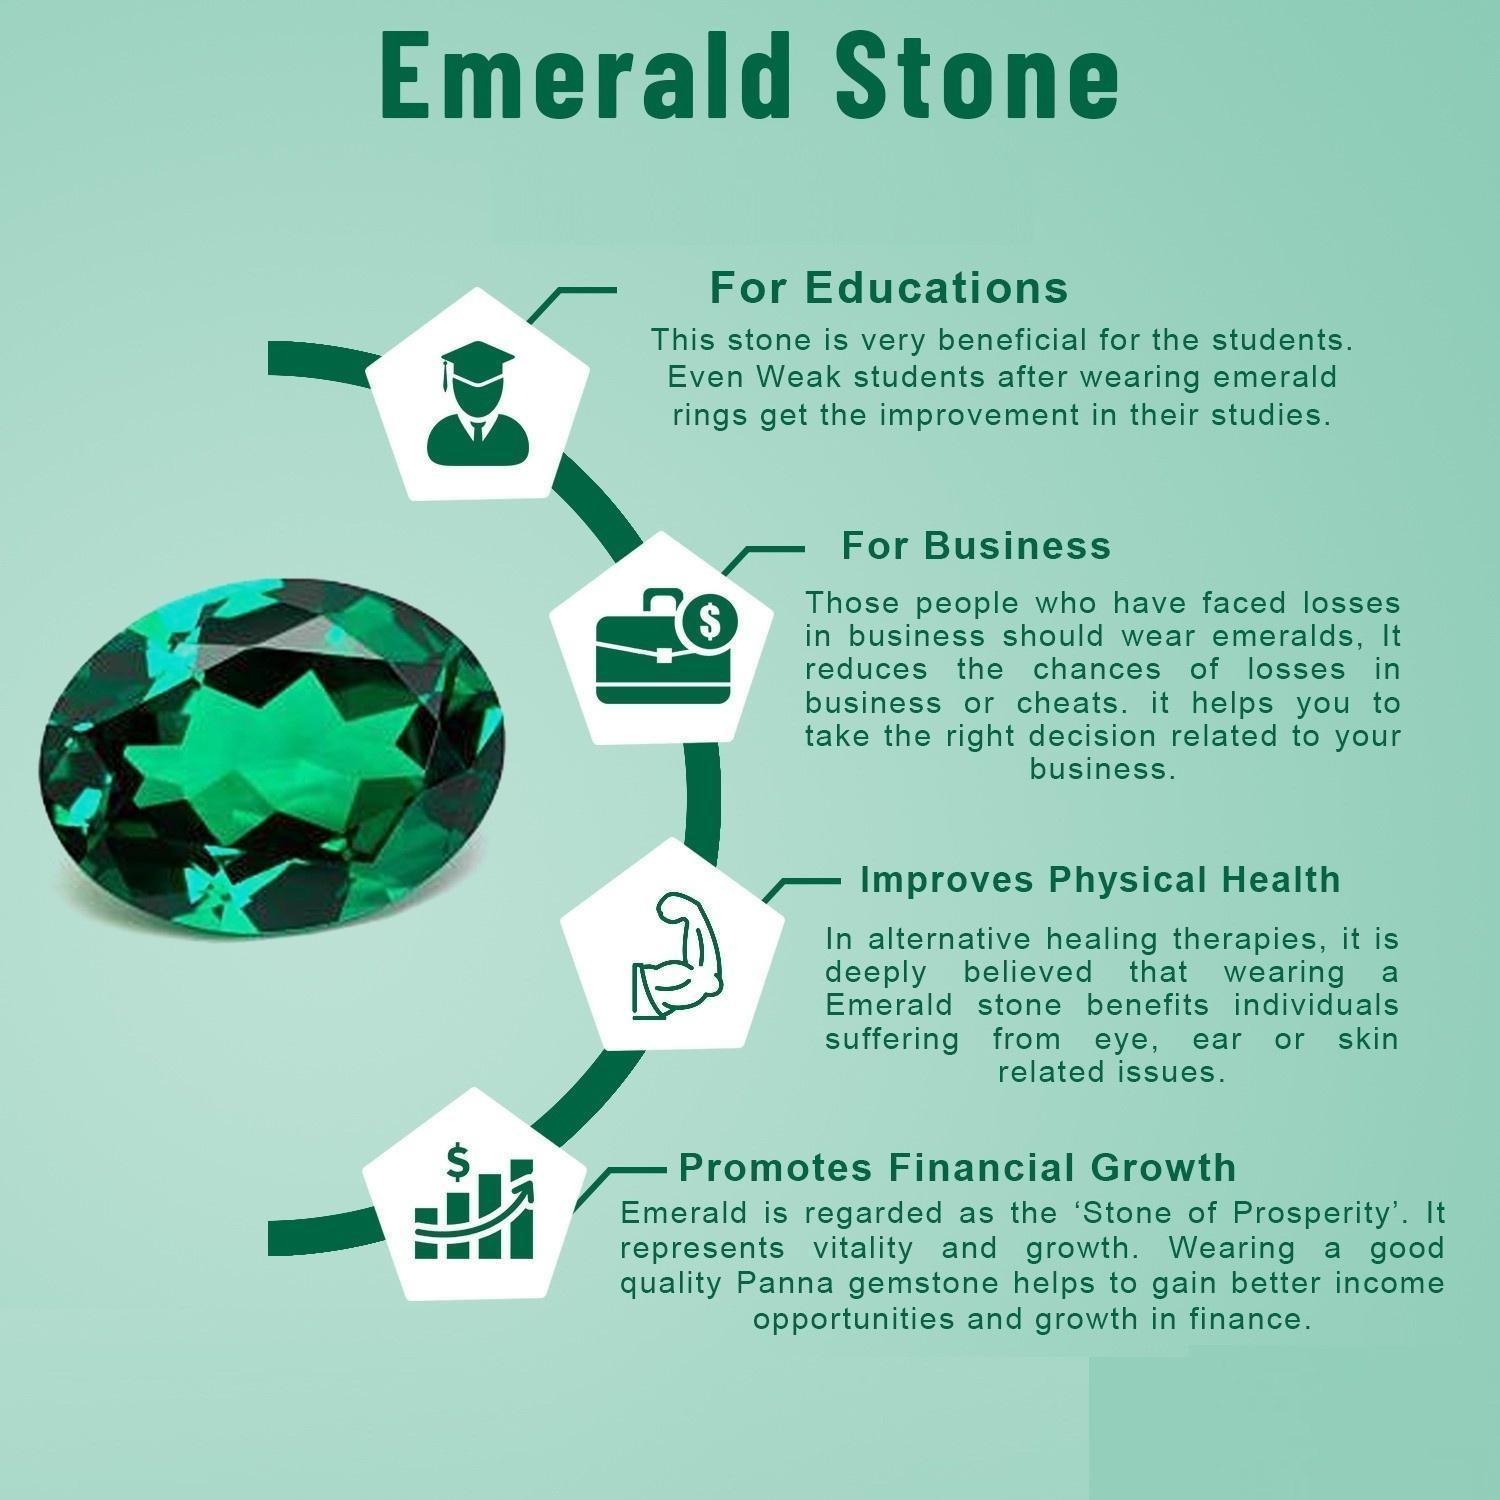
Chopra Gems Stone Emerald Panna Pendant Locket Green (Men and Women)
Type: Necklaces & Pendants
Brand: Chopra Gems & Jewellery
Price: Rs. 299
 Emerald stone (panna) is a precious green color gemstone that represents planet mercury. The planet mercury signifies intelligence, love, education, business, and fortune. This planet is acknowledged to be, planet of love or prince of planets. By wearing, emerald gemstone gives complete peace of mind by increasing the level of tolerance. It also generates a better understanding in the family for harmonious relationships. A person who is in politics, or orators or if they work in business, or public relations must wear emerald stone to get the best results. Emeralds will benefit people who are writers, politicians, leaders, musicians, founders of educational institutions, public speakers, judges, government officers, architects, auditors, shippers, bankers, financiers students. Emerald possesses exceptional healing powers to enhance blood circulation, and control diseases support good health. It relieves insomnia and negativity from the mind. At sidharth gems and diamonds, we believe that trust is the biggest price in a trade. Therefore, fair trade is one of our defining principles. So, with each gemstone, we provide a guarantee card and a laboratory report for the authenticity of the gemstone that you buy. Also, there is some quality in original emerald gemstone according to their color, clarity luster.
Features: Color - green,Collection - contemporary,Base material - stone
Included: 1 Pendant